Mexican Spitfire's Elephant

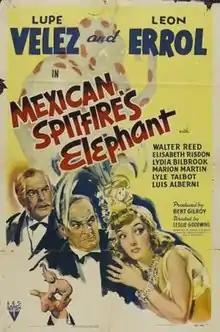
Theatrical release poster

Mexican Spitfire's Elephant is a 1942 American comedy film directed by Leslie Goodwins and written by Charles E. Roberts. It is the sequel to the 1942 film "Mexican Spitfire Sees a Ghost", and the seventh of eight in the franchise. The film stars Lupe Vélez, Leon Errol, Walter Reed, Elisabeth Risdon, Lydia Bilbrook, Marion Martin, Lyle Talbot and Luis Alberni. The film was released on September 11, 1942, by RKO Pictures.